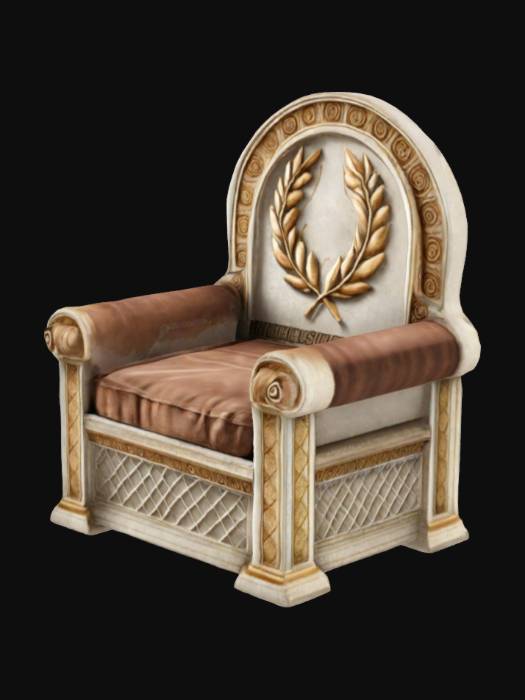
미적 점수 (1~10점): 6